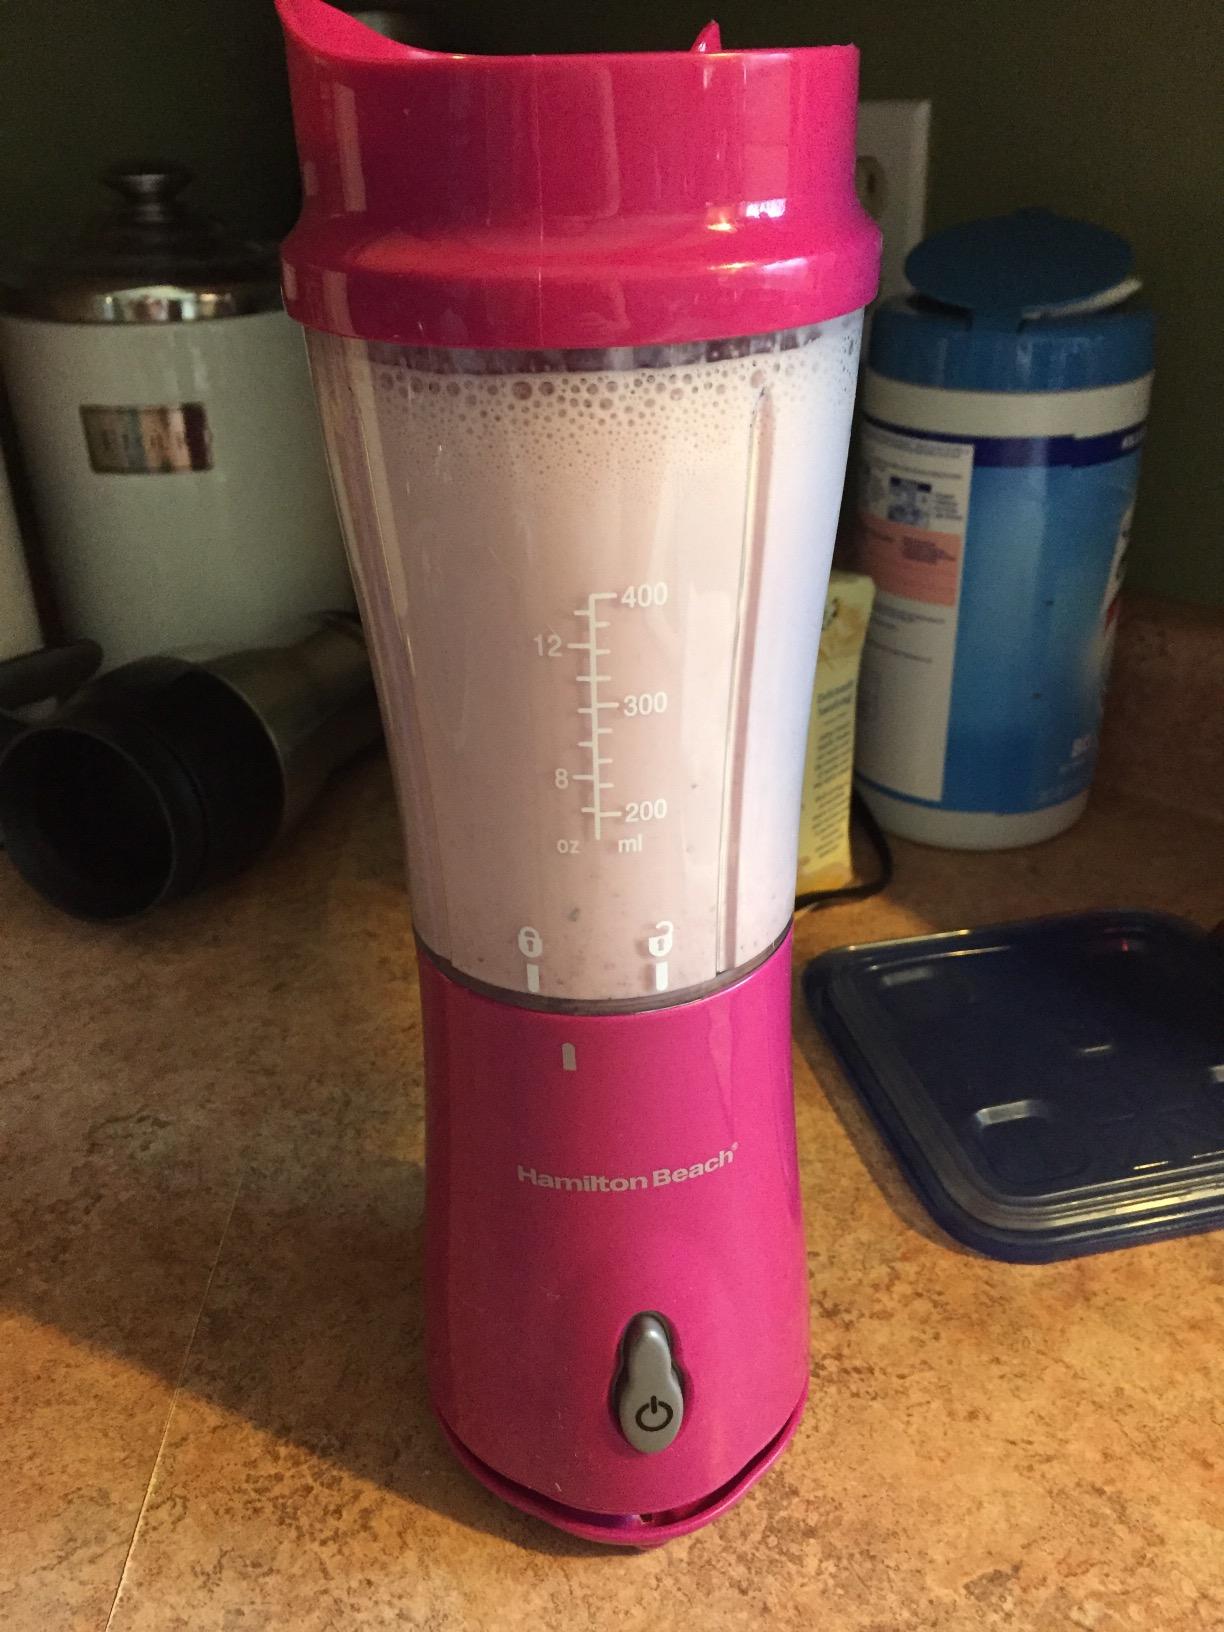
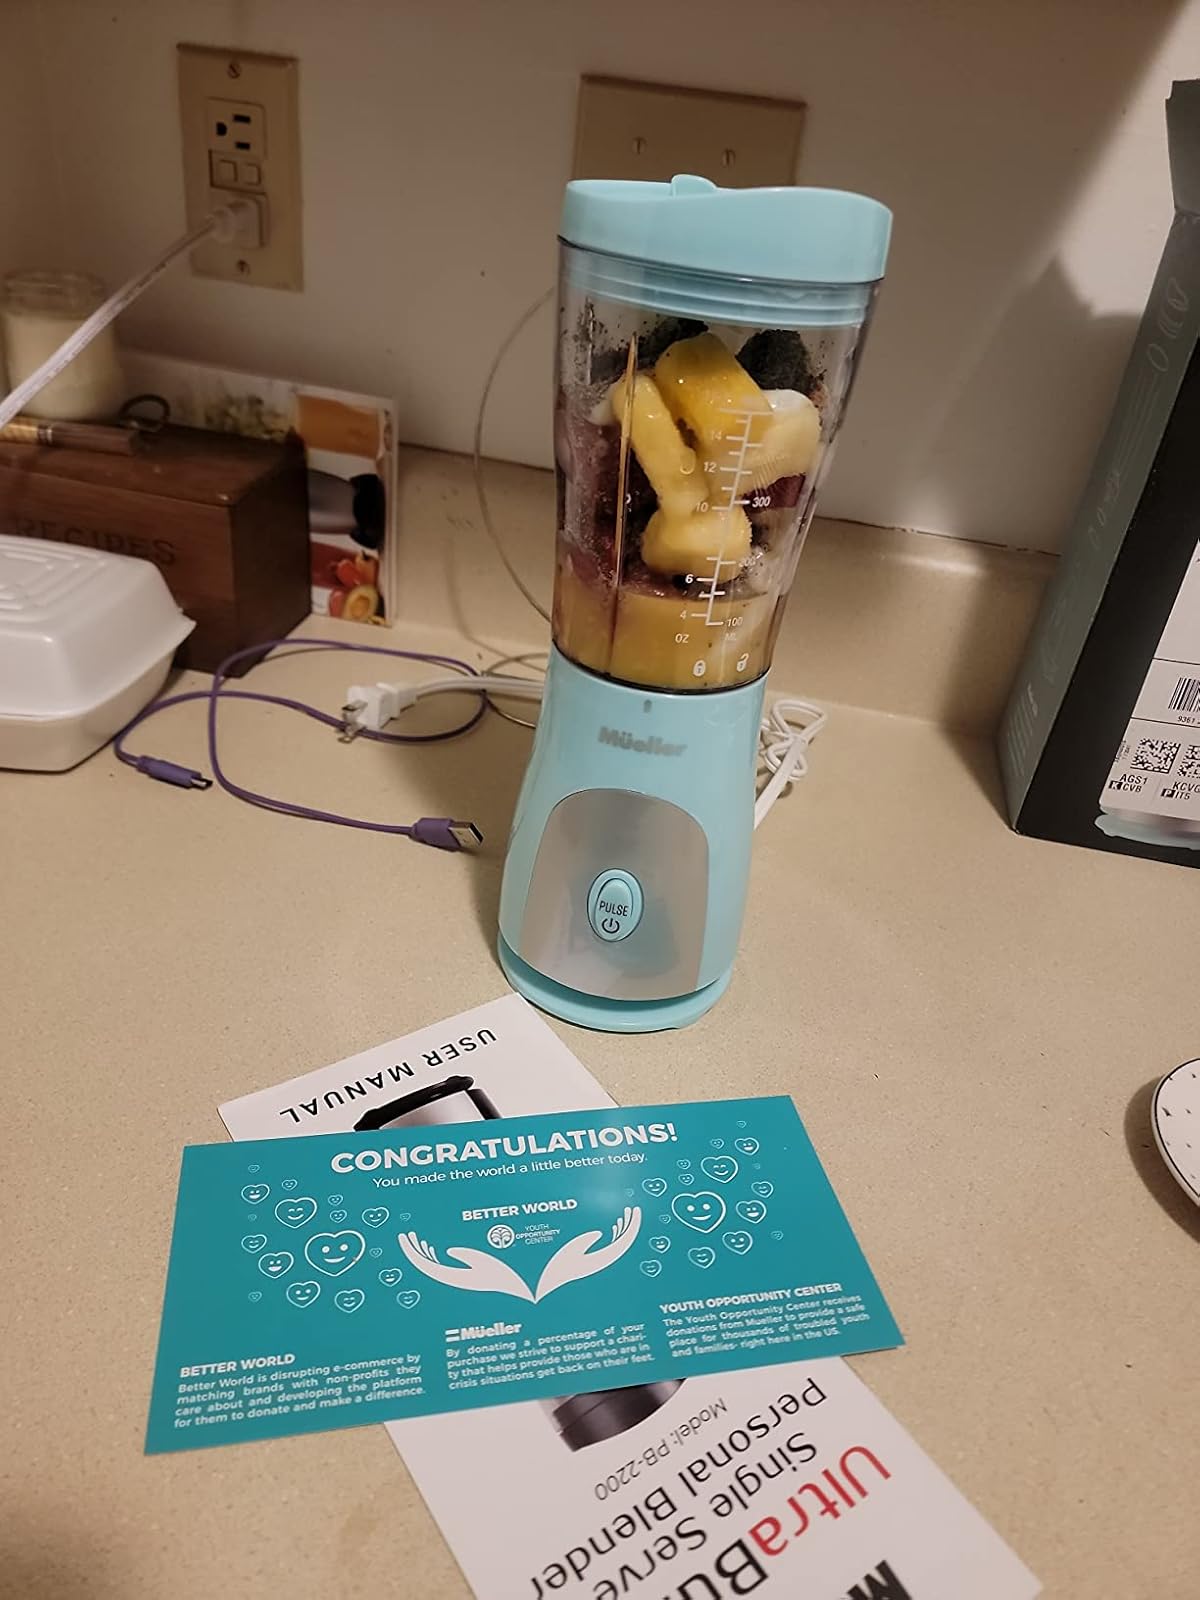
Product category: items_blender
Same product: no